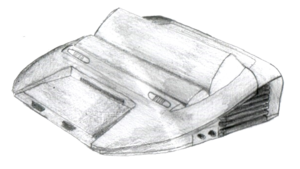
La Panther est une console de jeu vidéo 32-bit conçue avant la sortie de la Jaguar. Elle a été développée par Flare II, la même équipe issue de Sinclair Research qui avait réalisée le Flare One et le Konix Multisystem. La sortie de la console dans le commerce était programmée pour 1991 mais Atari Corp. a décidé d'abandonner le projet en faveur de la Jaguar.